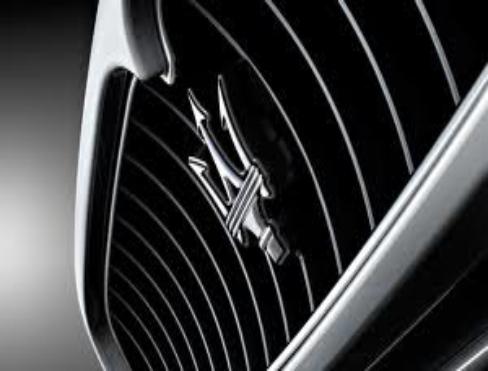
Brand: Maserati
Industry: Transportation